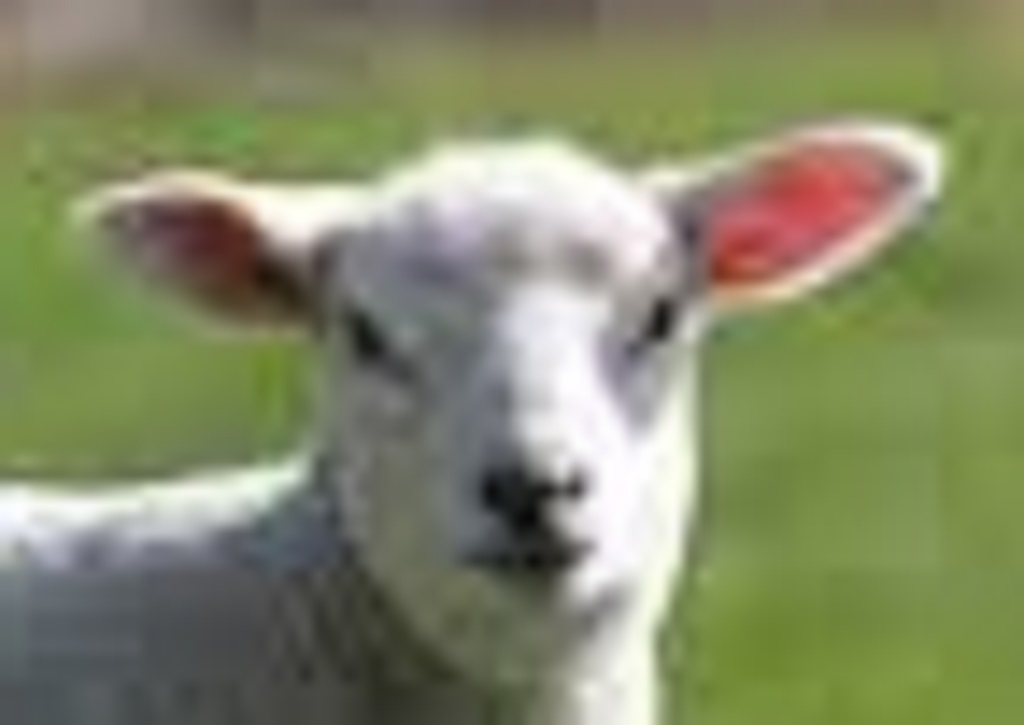
Label: no pain